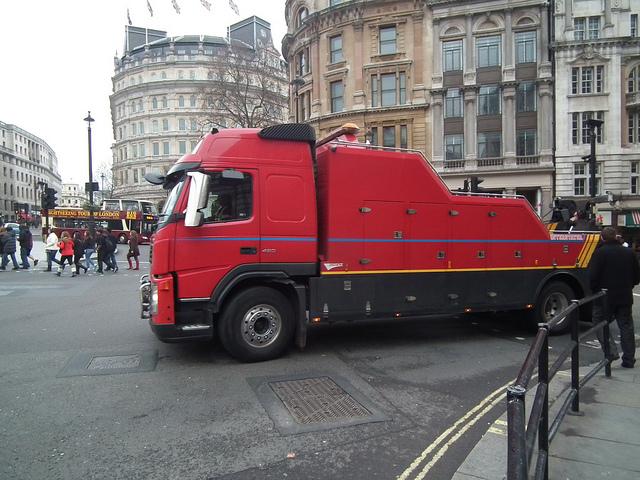
A red transport truck driving down a street.